Albrecht Thaer

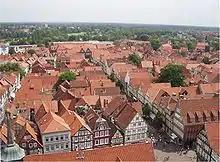
Rooftop view of Celle

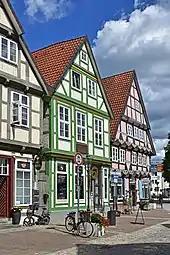
The birth house of Thaer (center)

Albrecht Daniel Thaer was born in Celle, a neat little town in Hanover, on 14 May 1752. His father, Johann Friedrich Thaer, was physician to the Court, and born in Liebenwerda, in Saxony; his mother, Sophie Elisabeth, was the daughter of J. Saffe, receiver of rents and taxes of the district of Celle. Albert was the first born, and had three sisters, Christine, Albertine, and Wilhelmine, of which the first died in infancy, the second was married to Captain Schweppe, and the youngest to the well-known privy councillor, Doctor Jacobi.